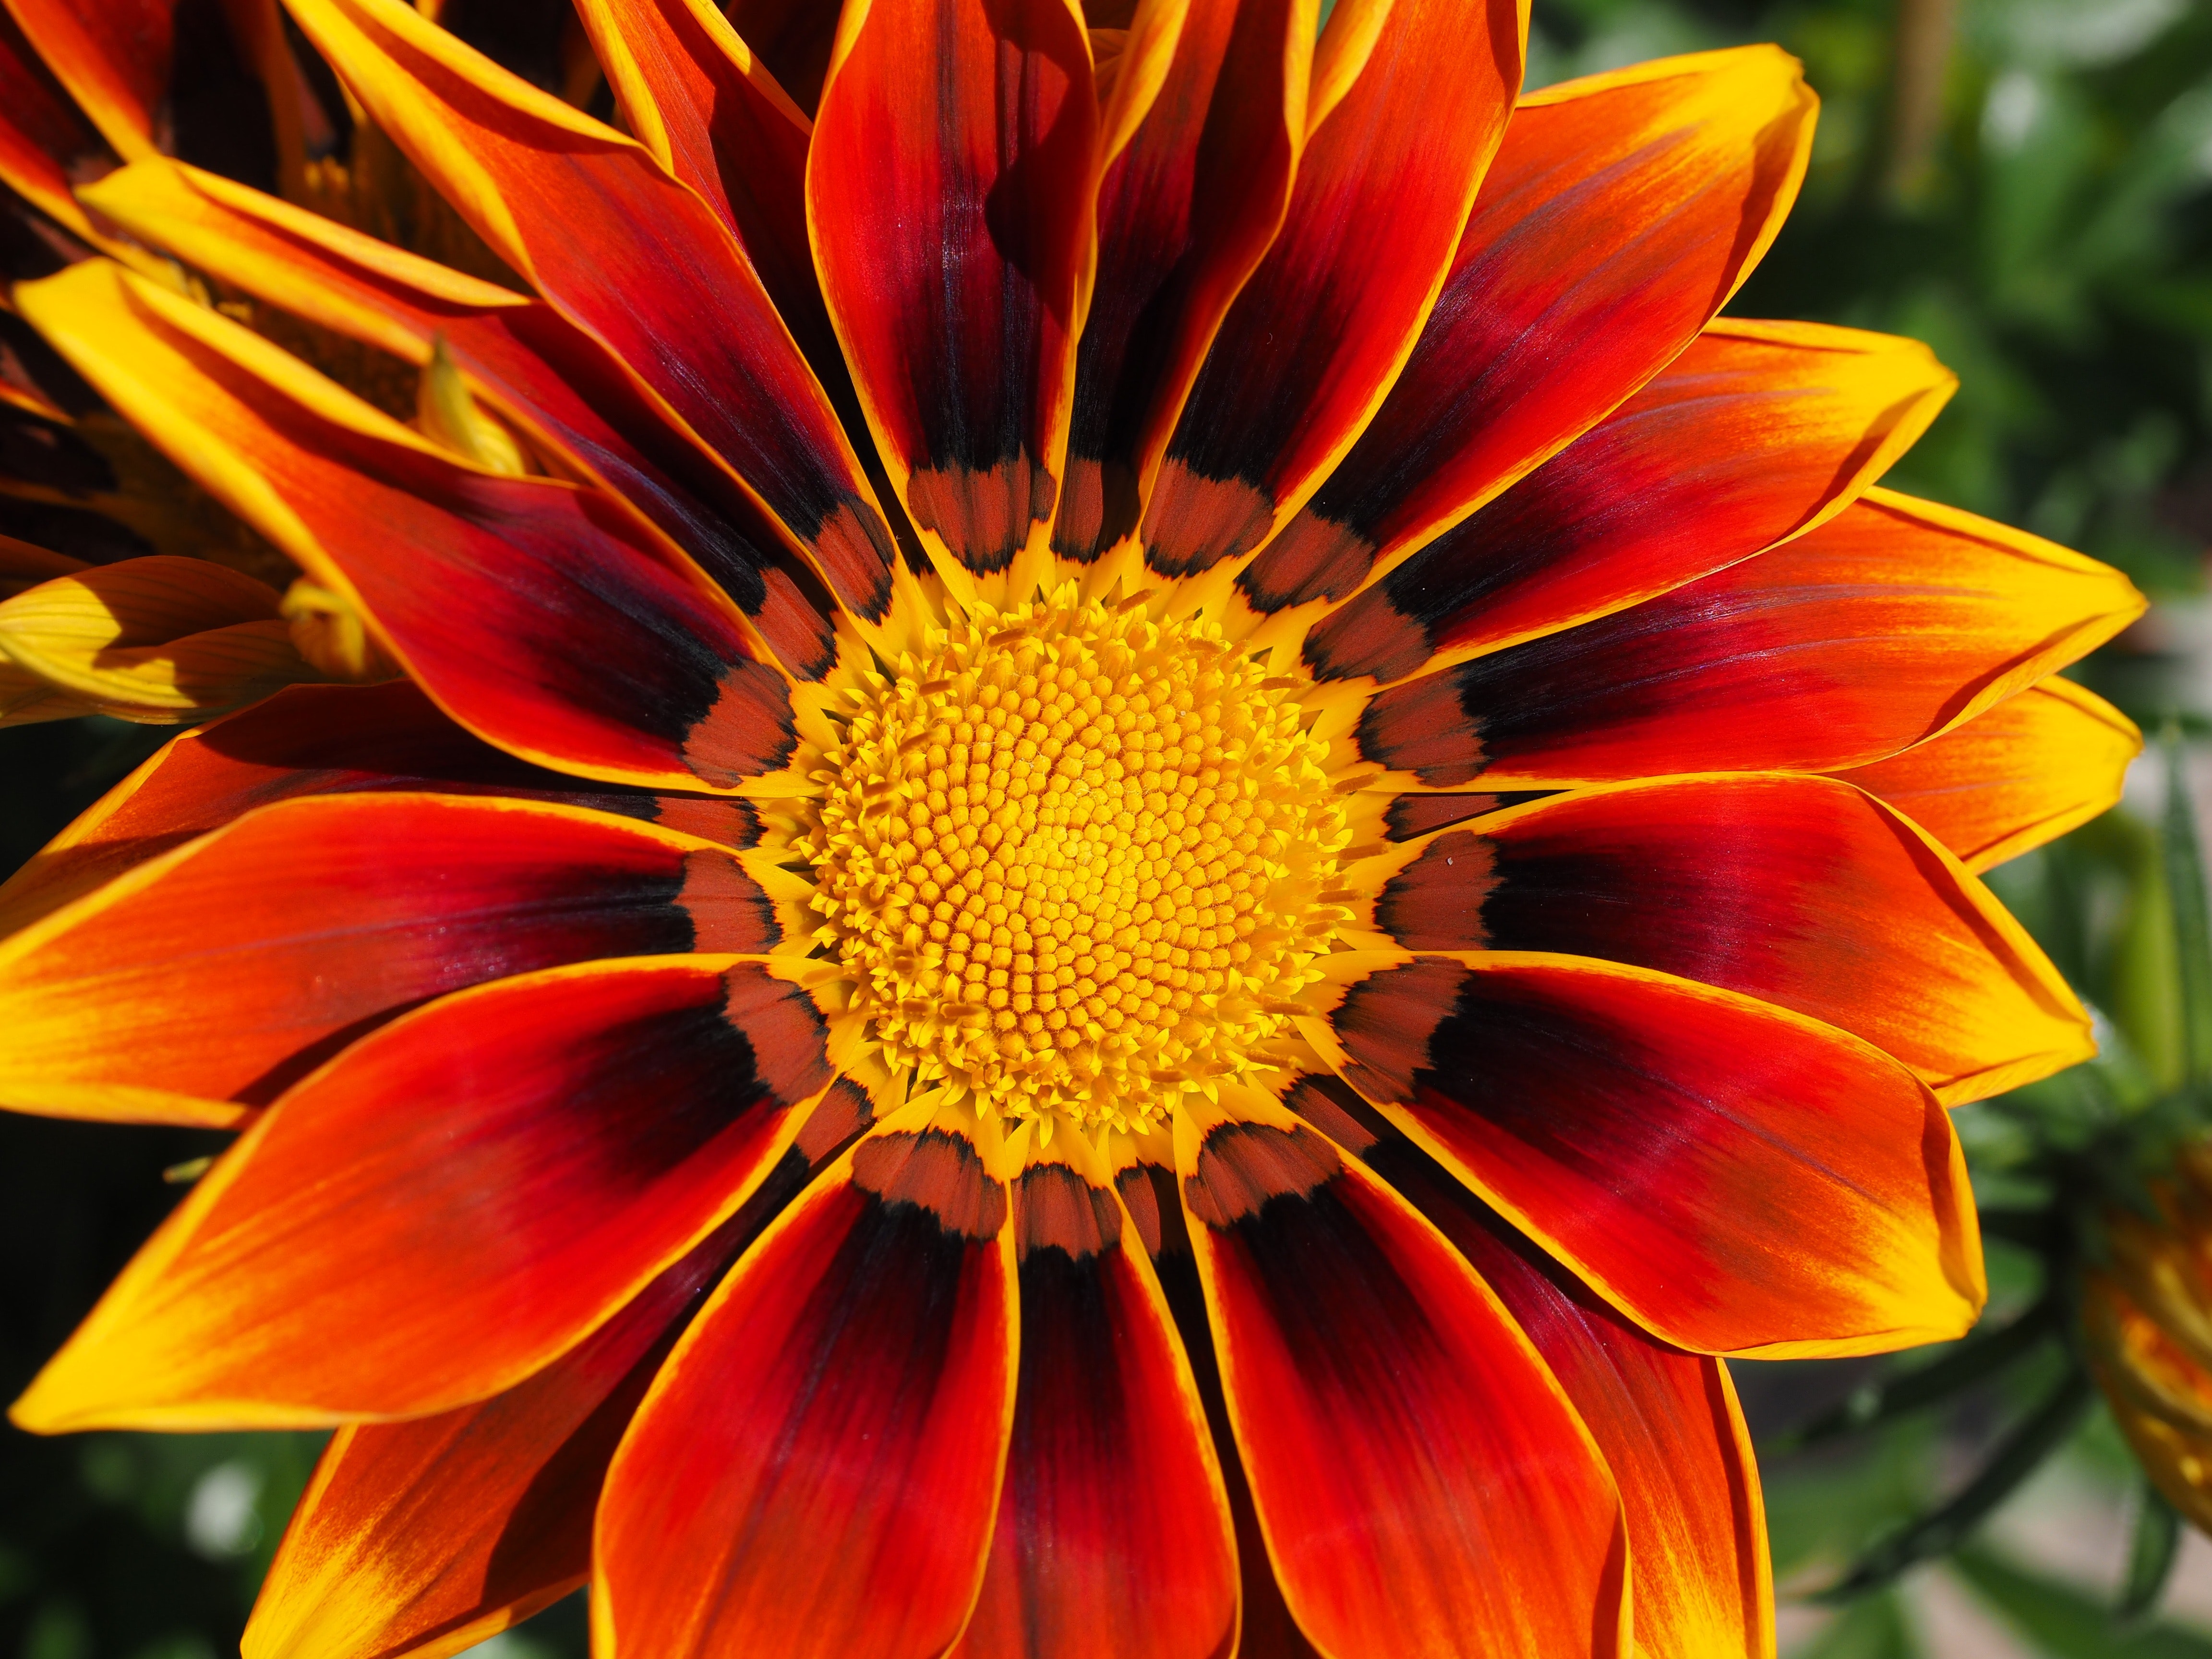
flower, flowering plant, petal, yellow, gazania, plant, orange, botany, close up, annual plant, wildflower, sunflower, pollen, daisy family, macro photography, herbaceous plant, perennial plant